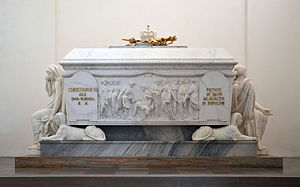
Christian 6. / Død og tronfølge
Christian 6.s sarkofag i Roskilde Domkirke.
Christian 6. var konge af tvillingrigerne Danmark og Norge fra 1730 til 1746. Han tilhørte den oldenborgske slægt.